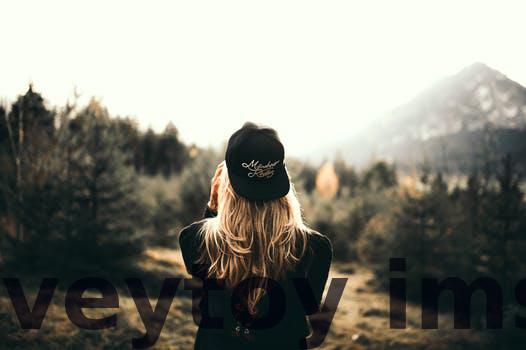
Label: Watermark